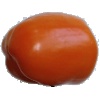
Label: Pepper Orange 1